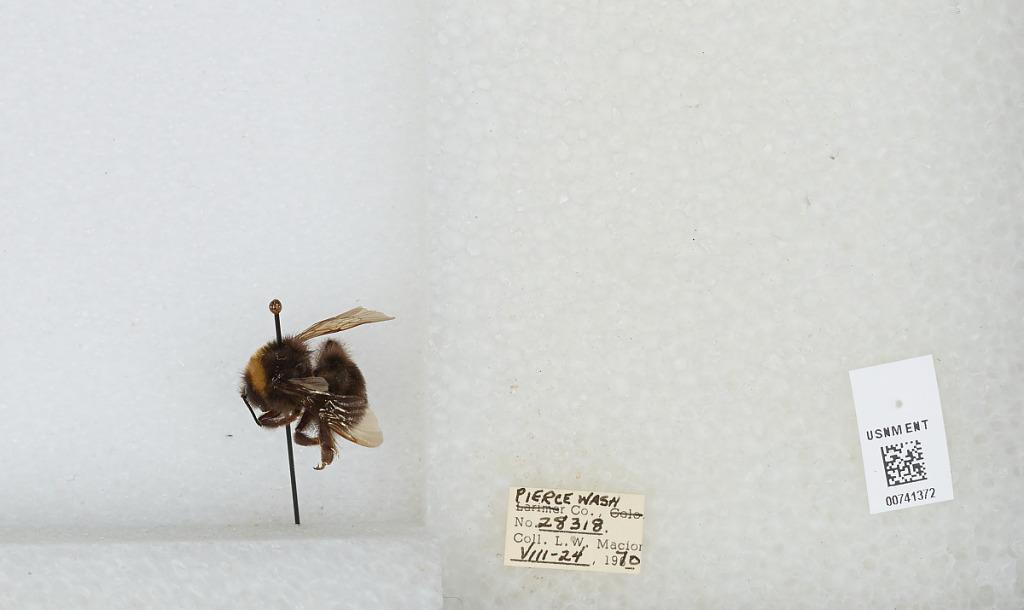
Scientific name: Bombus (Bombus) occidentalis Greene
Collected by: L. Macior
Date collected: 1970-8-24
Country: United States
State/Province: Washington
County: Pierce
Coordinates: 47.05, -122.12